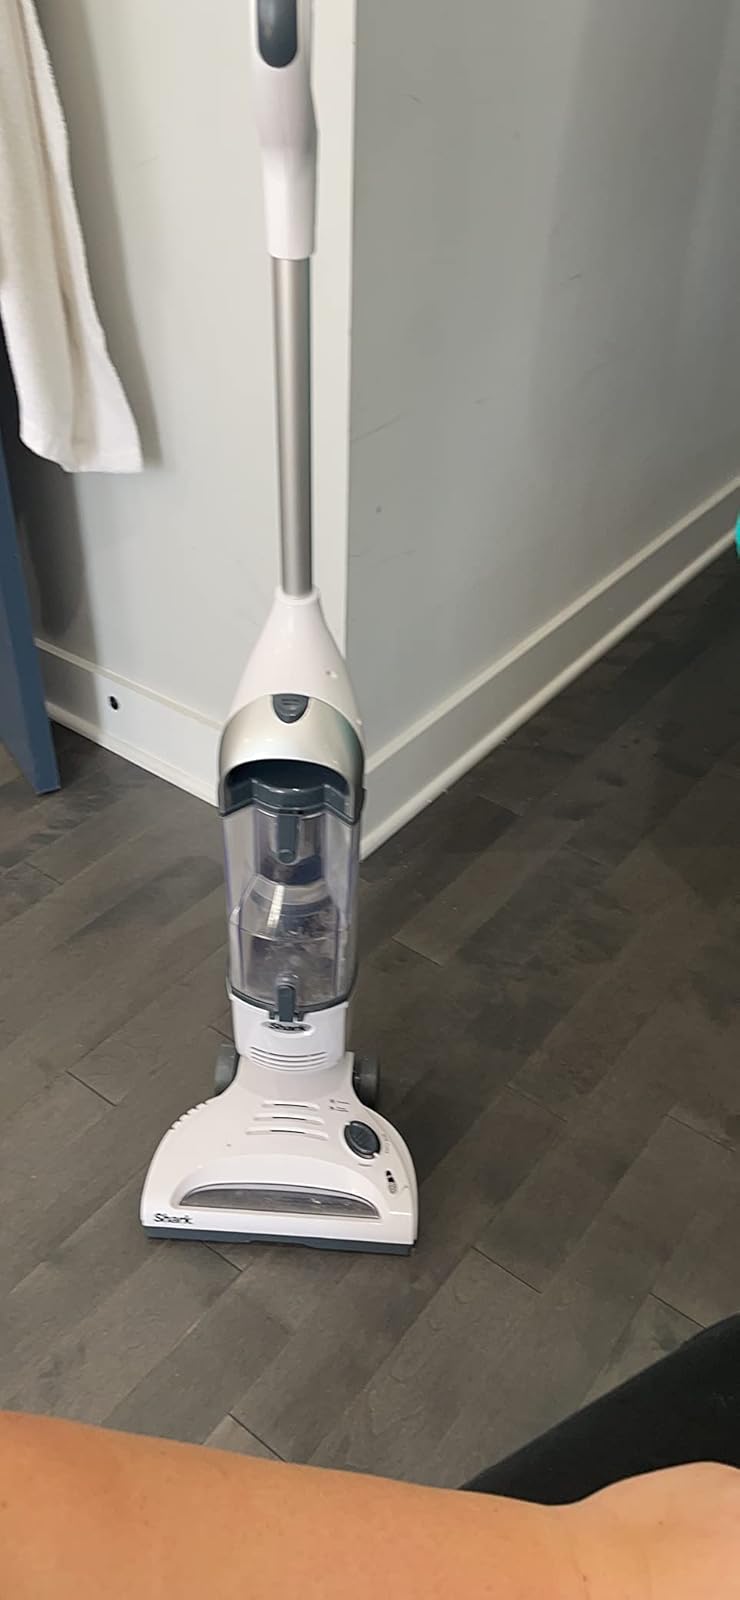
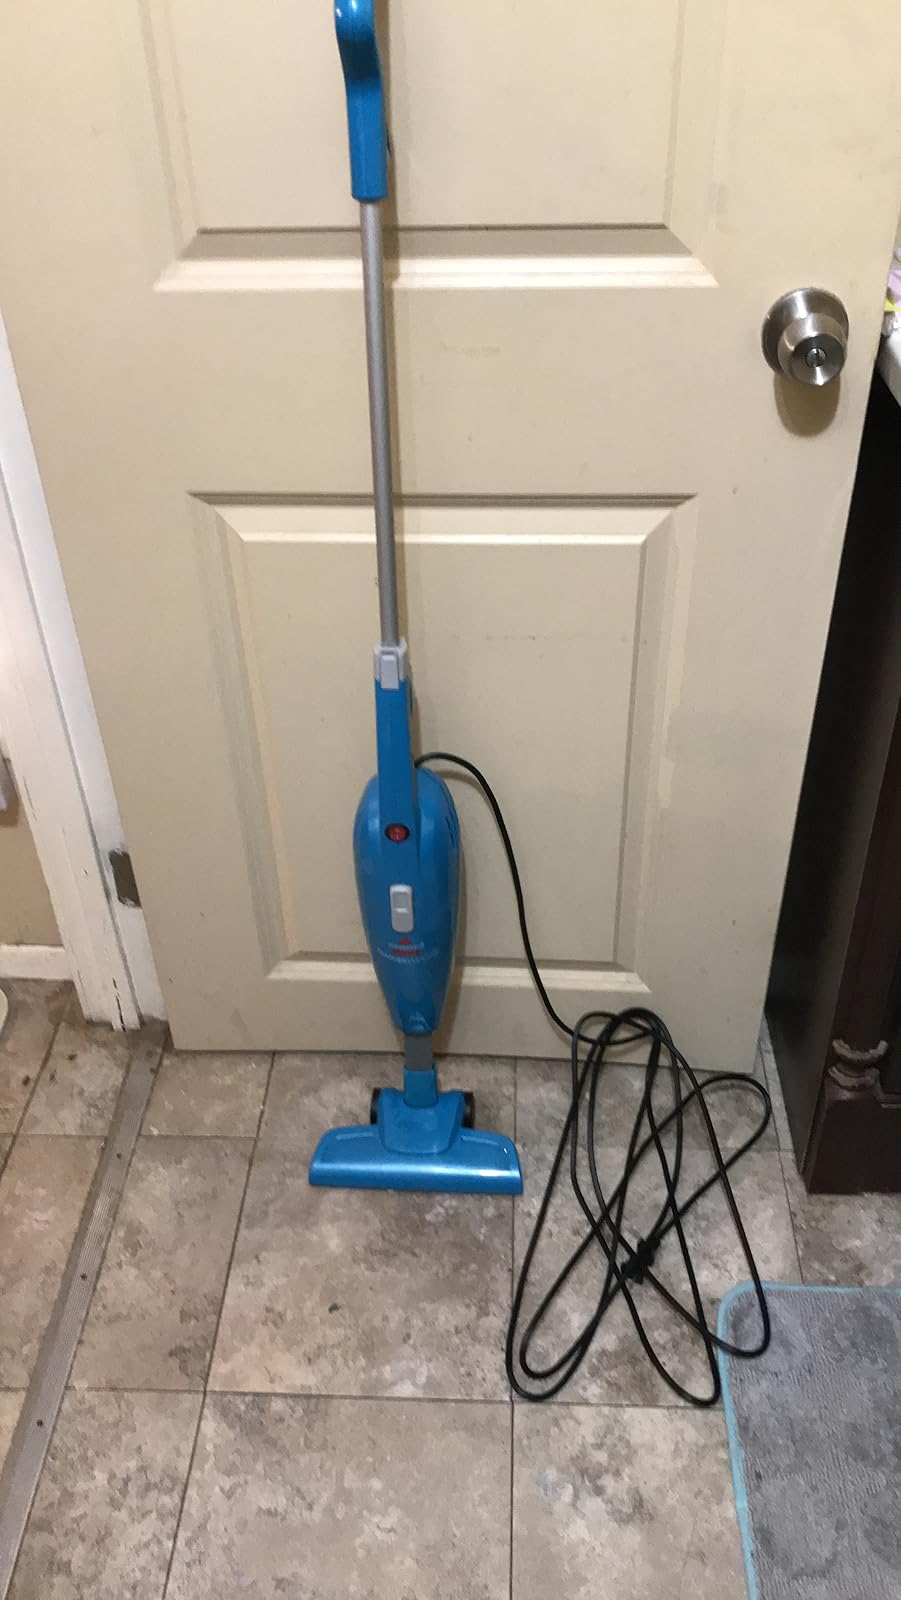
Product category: items_vacuum
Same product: no